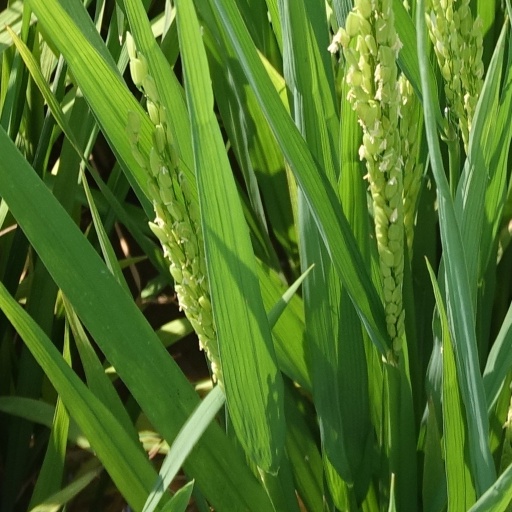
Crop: rice